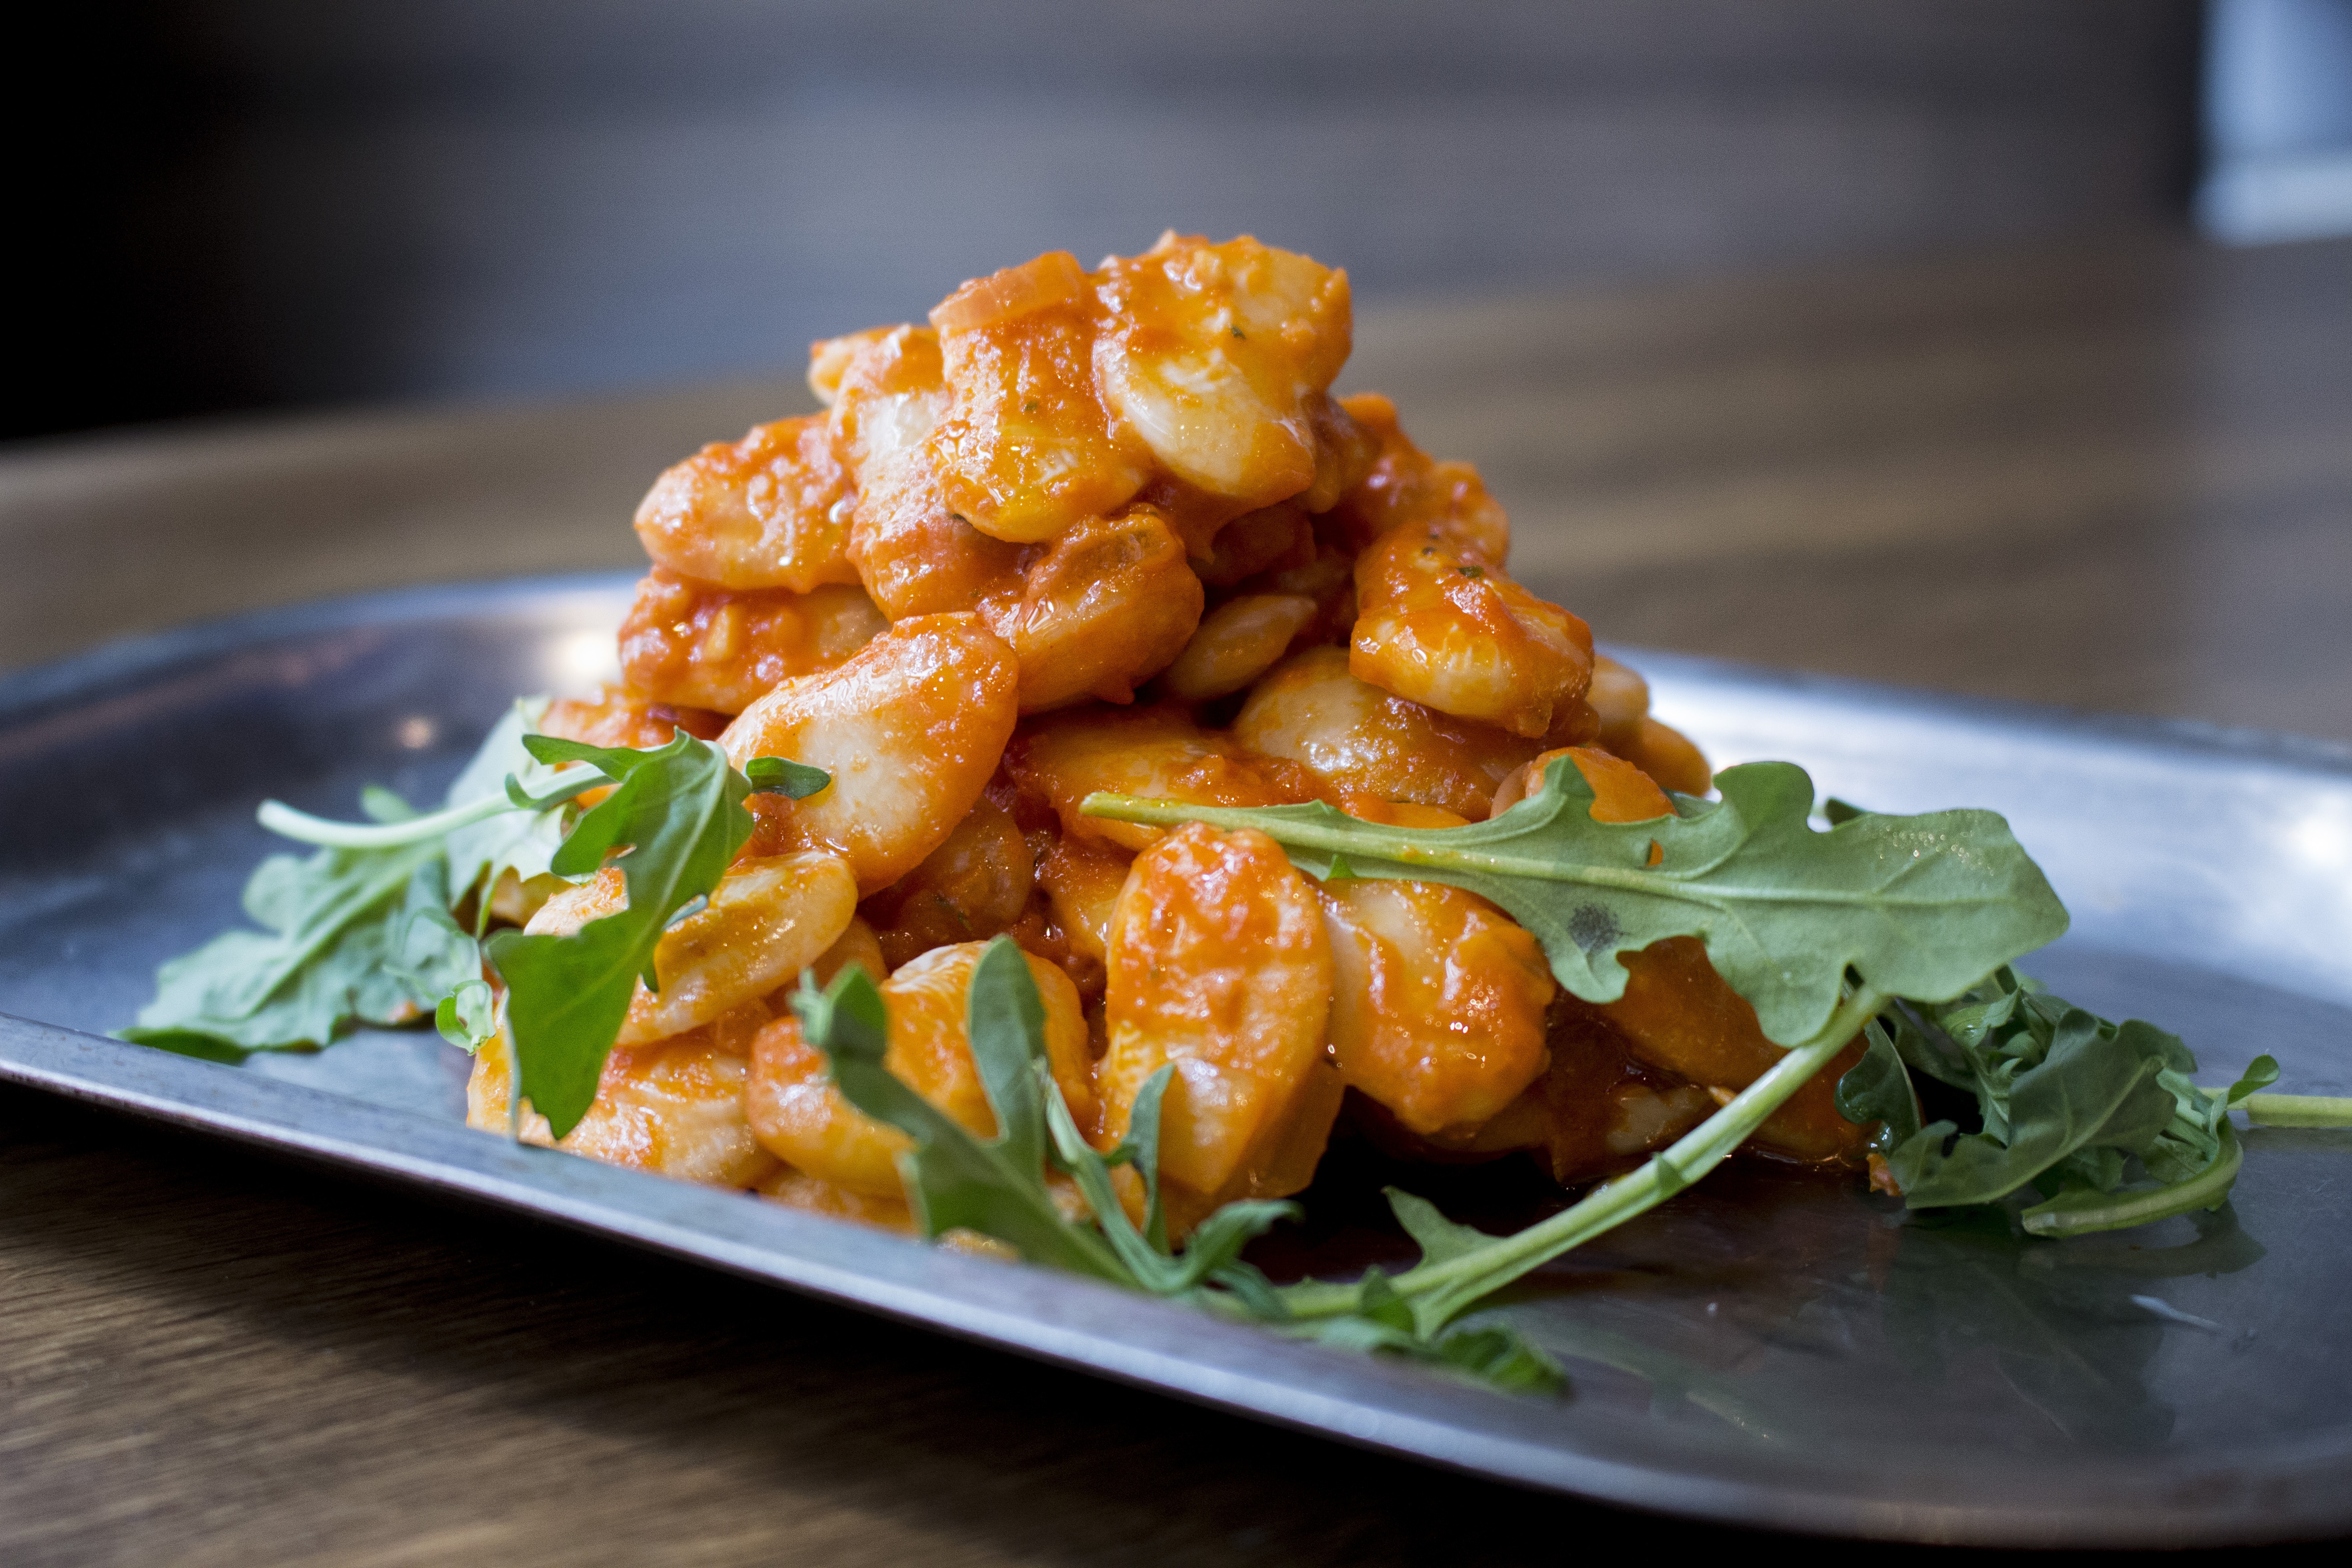
dish, food, produce, vegetable, seafood, cuisine, chicken, shrimp, asian food, charlotte, beans, thai food, fried food